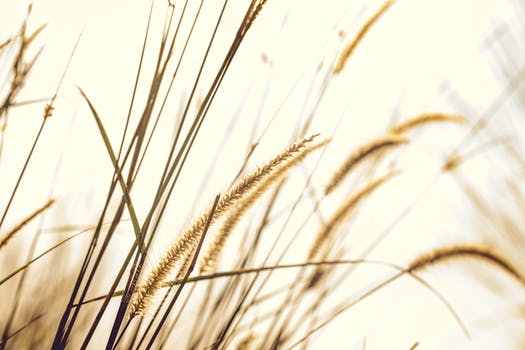
Label: No Watermark